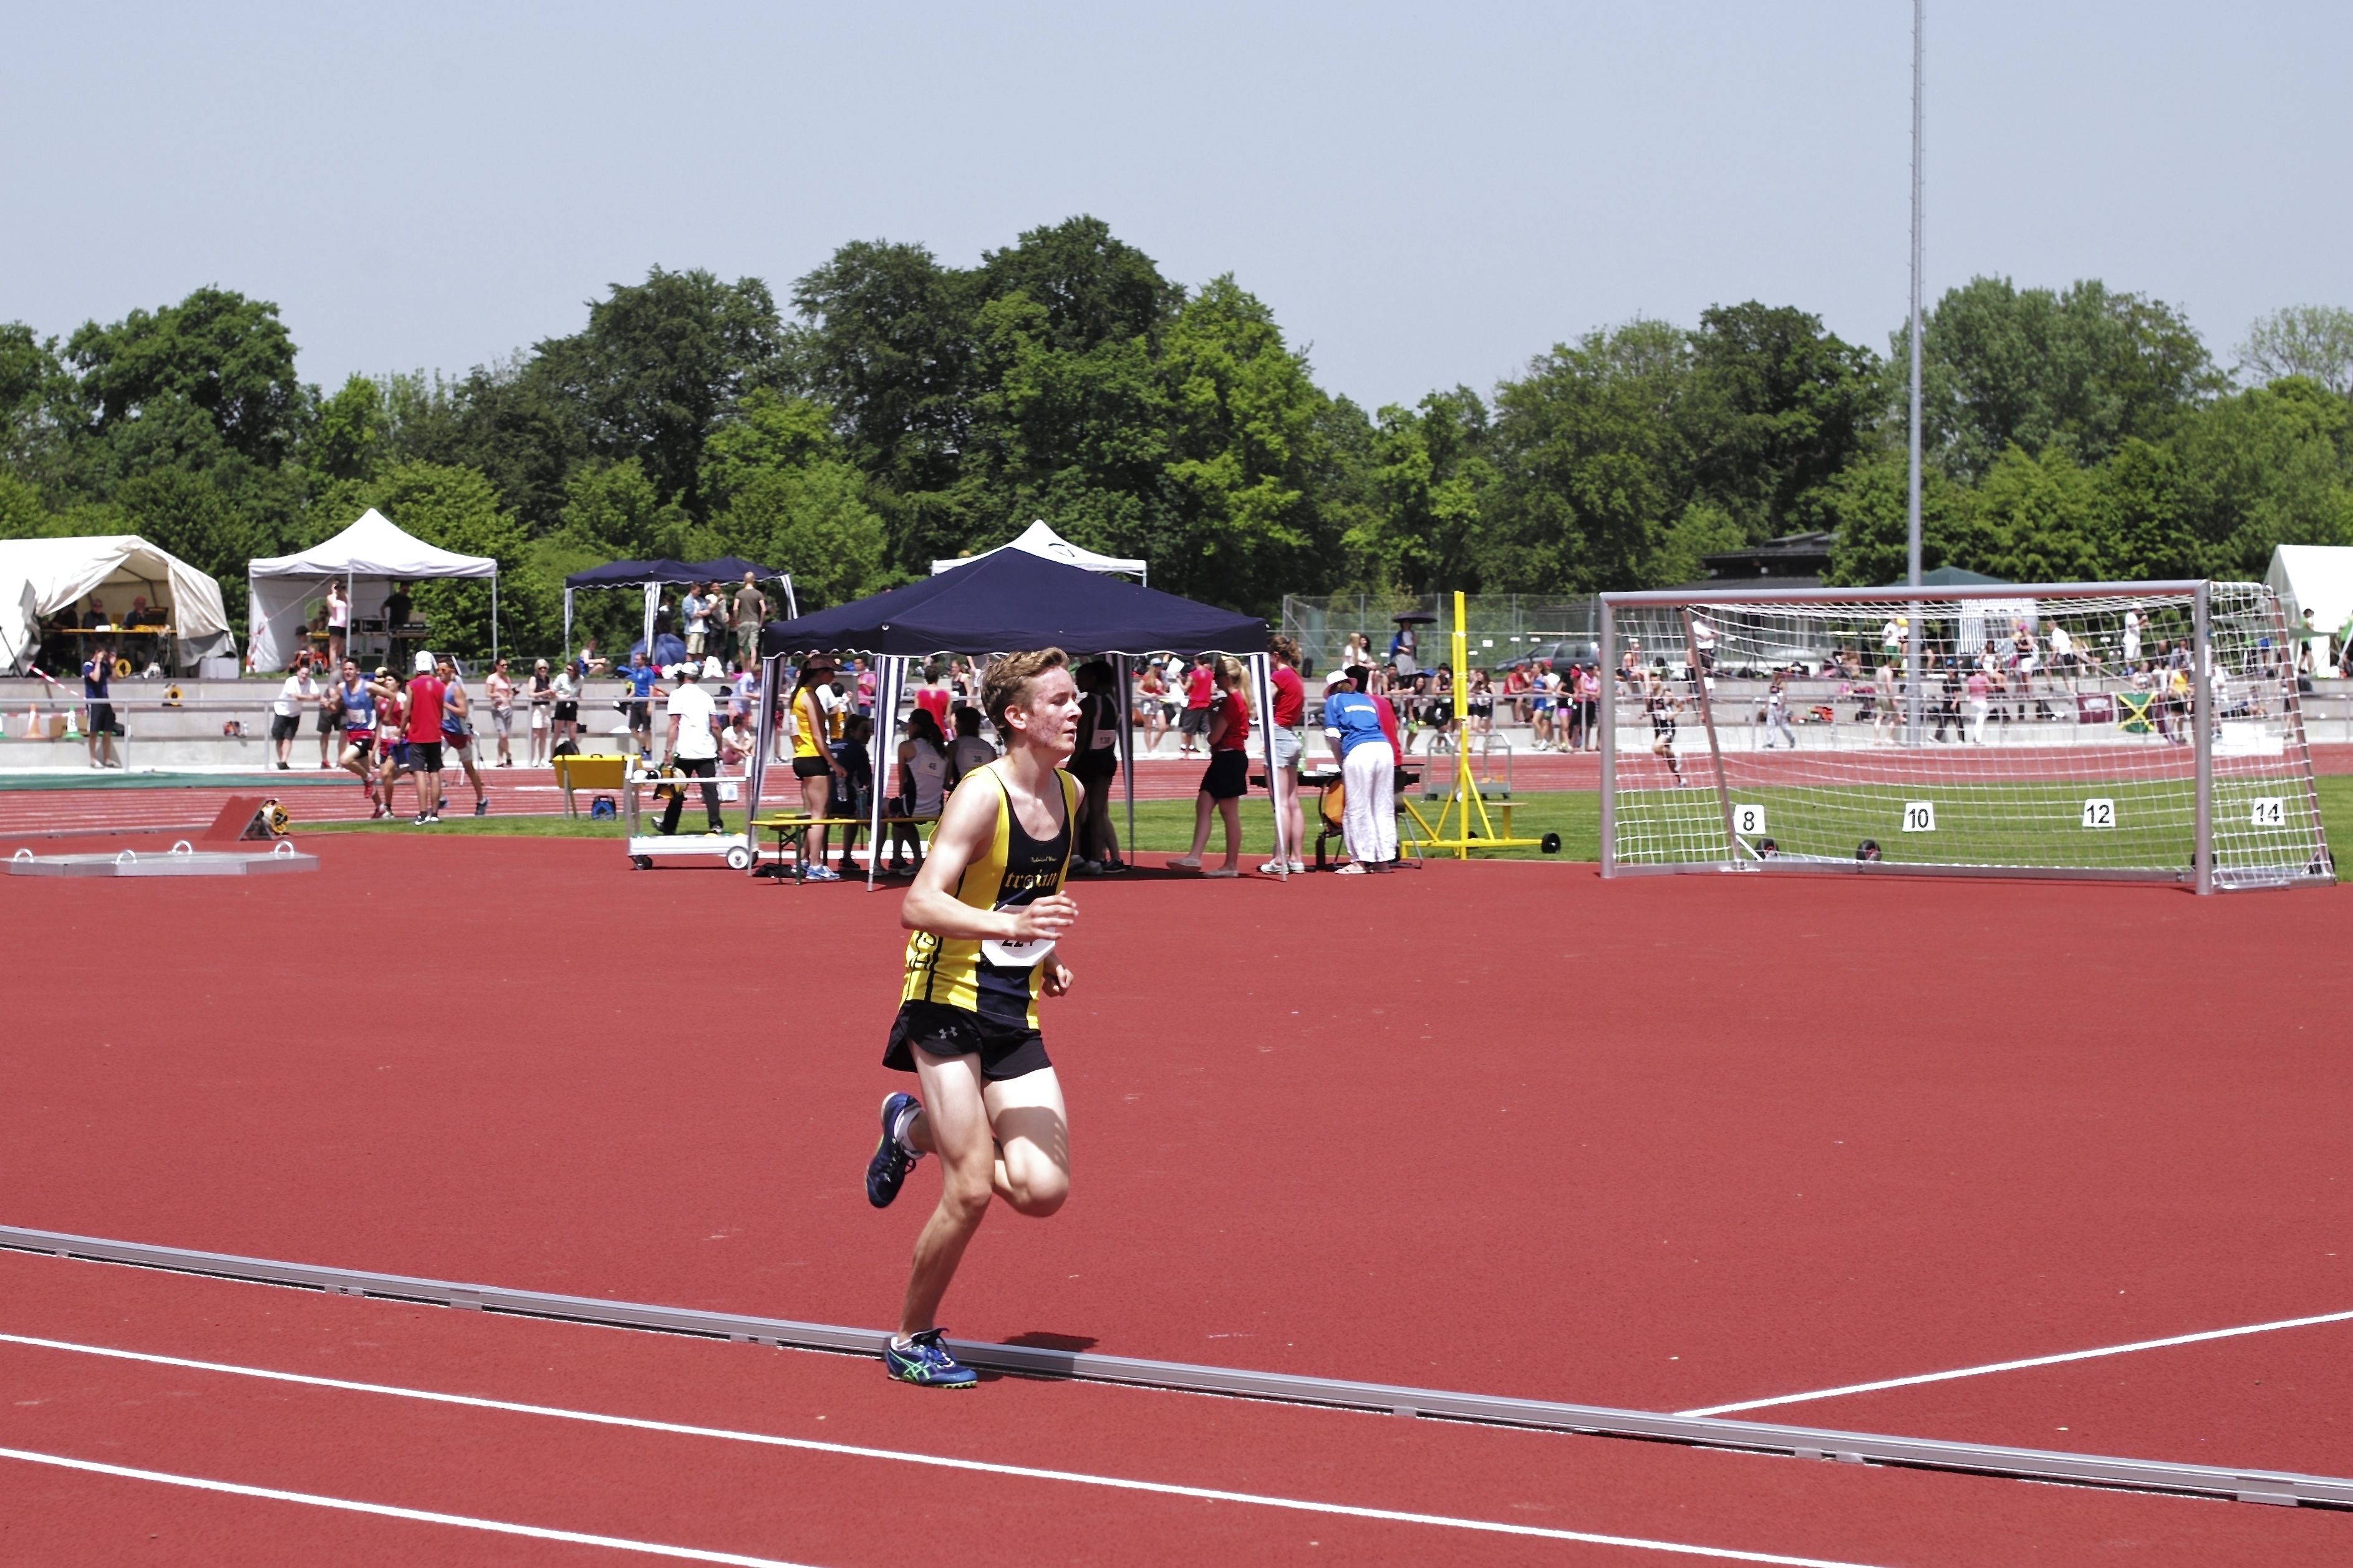
jumping, sports, athletics, sprint, human action, endurance sports, competition event, track and field athletics